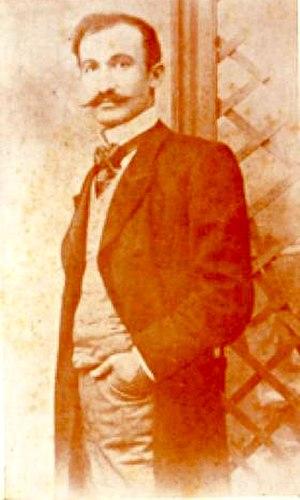
Teotoros Lapçinciyan surnommée Teotig, né en 1873 à Üsküdar, Constantinople et mort en 1928 à Paris, est un écrivain et mémorialiste arménien.